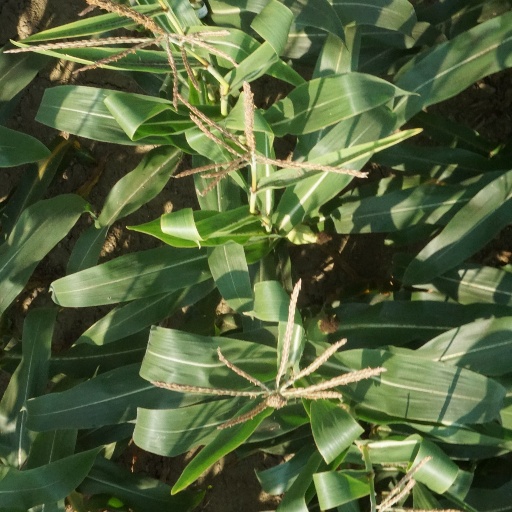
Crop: maize; corn